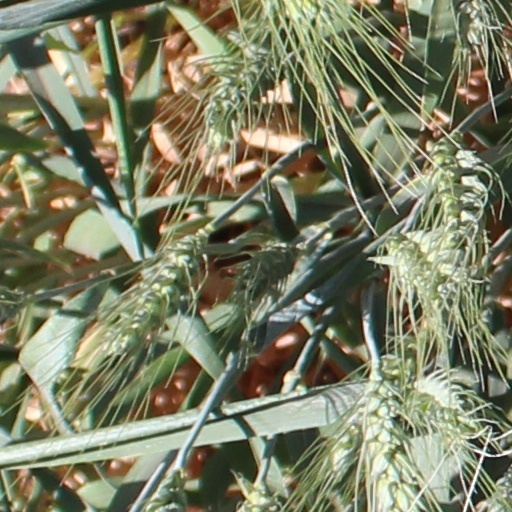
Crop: wheat